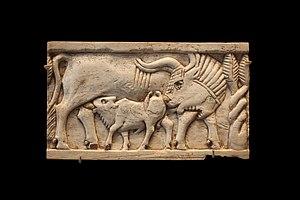
Arslan Tash est un site archéologique situé au nord de la Syrie, dont le nom signifie en turc « Pierre au lion ». Ce nom vient de deux lions en pierre situés près du village du même nom, ayant servi par la suite à repérer l’emplacement d’un ancien palais provincial de l’époque néo-assyrienne, quand la cité s’appelait Hadatu. Repéré dès 1850, le site fut fouillé bien plus tard, à partir de 1928, par François Thureau-Dangin, durant deux saisons.